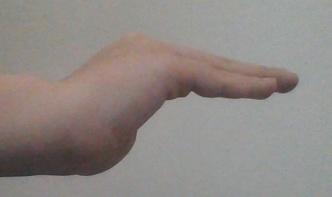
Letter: haa